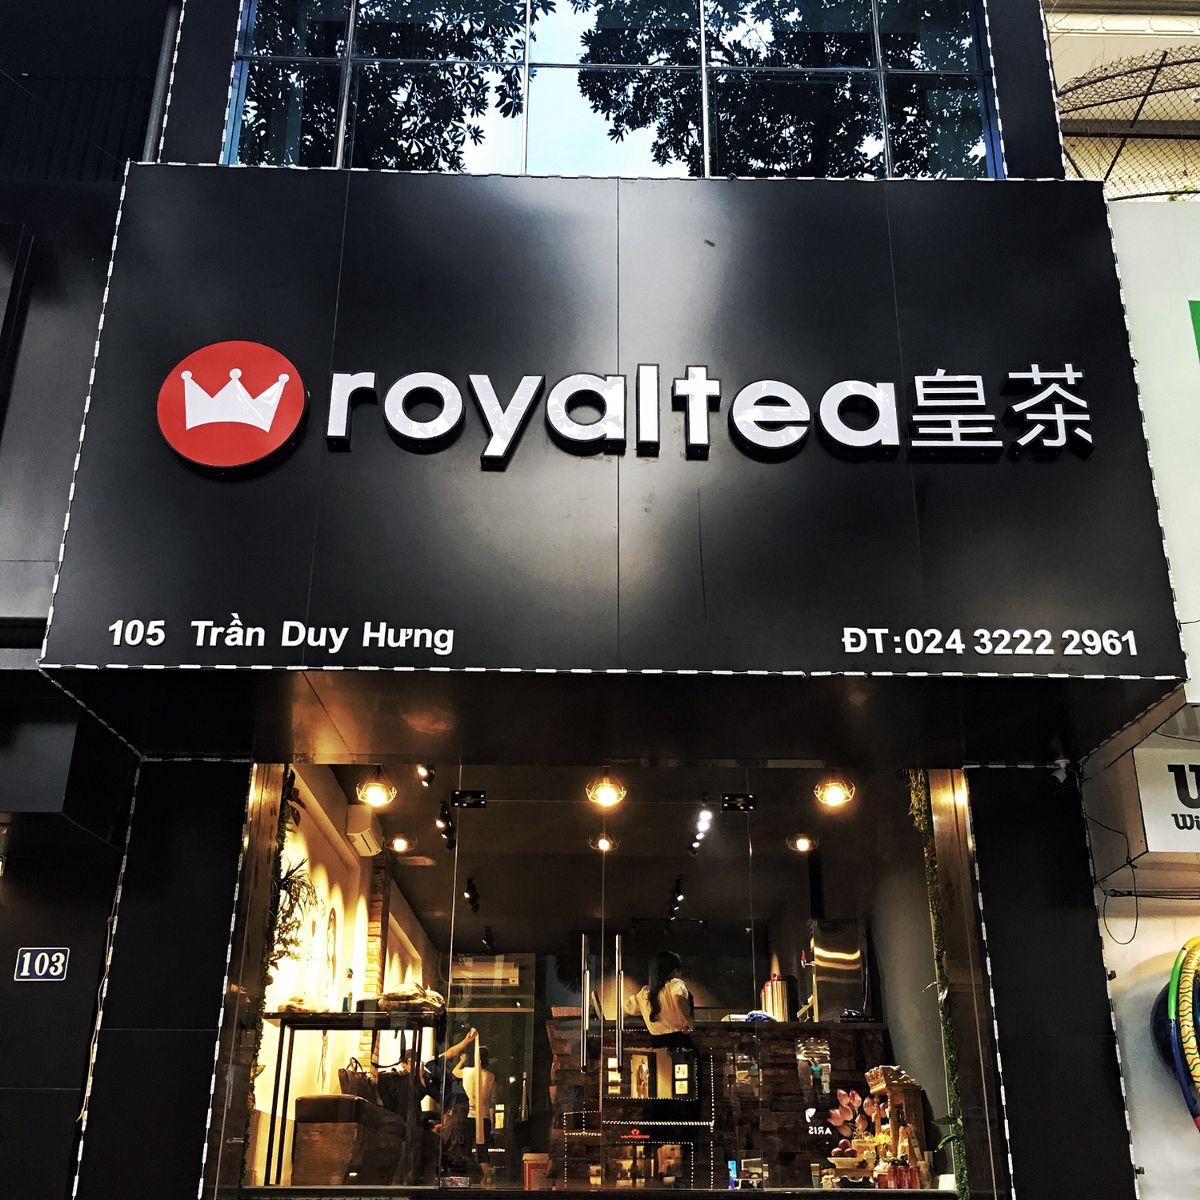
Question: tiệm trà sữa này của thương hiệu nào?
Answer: tiệm trà sữa này của thương hiệu royaltea